New Zealand DQ and QR class locomotives

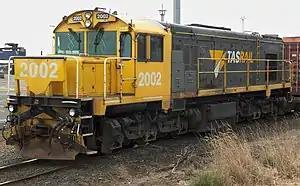
TasRail DQ2002 at Port of Burnie, 2015

After purchasing AN Tasrail in 1997, Australian Transport Network (ATN), which shared the same Wisconsin Central ownership as Tranz Rail, quickly needed locomotives to replace the run down fleet of Alco and English Electric locomotives it inherited. Thus twelve DQs and three QRs were transferred to Tasmania; DQs 6007, 6330, 6353 and QR 3032, along with eight 1460 class locomotives. The three DQs were modified for service in Tasmania, while QR 3032 had its short-hood lowered as a DQ. The eight 1460s were fully rebuilt as DQs, with some being undergoing rebuilding when they were sold. Originally the three QRs were on a one-year lease, but were later sold. The modifications made to the units were changing the drawgear back to the originally Queensland Railways standard height, increasing the fuel tank capacity, relocate the battery boxes, installation of a sludge tank and engine room sump pan, fitting of the "Kaitiaki" vigilance, fitting of ZTR electronic anti-wheelslip technology and upgrading dynamic brakes. The locomotives were also renumbered in the 2000 series, and tested between Wellington and Palmerston North. The ex-1460s were fitted with EMD 567C prime movers, that were originally fitted into the ex-1502 class locomotives.